Sopron County

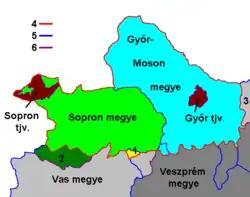
The formation of modern Győr-Sopron County. (1) territory assigned from Vas County to Győr-Sopron County in 1950. (2) territory assigned from Sopron County to Vas County in 1950.

In 1950, Sopron county merged with Győr-Moson county to form Győr-Sopron county, while a small part of Sopron county went to Vas County. The county was renamed to Győr-Moson-Sopron county in 1990.